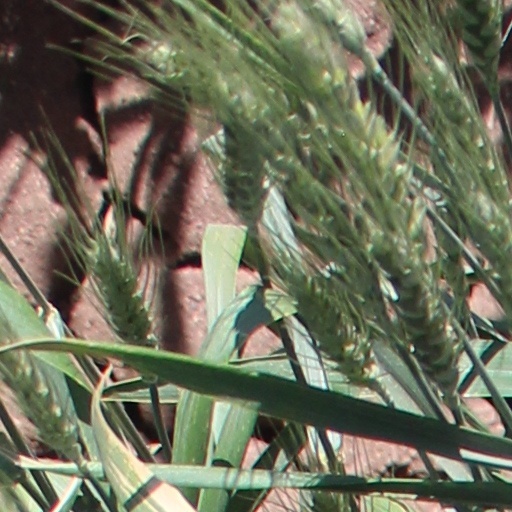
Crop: wheat